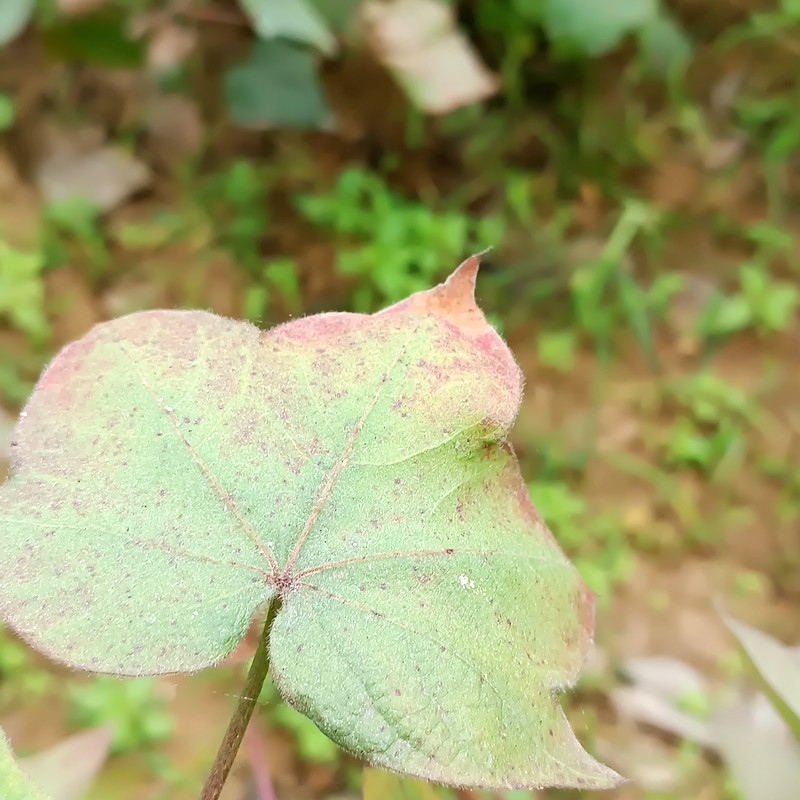
Label: Leaf Redding